Portugal national football team

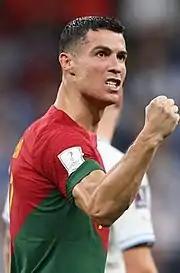
Cristiano Ronaldo is Portugal's most capped player and all-time top scorer.

From 1968–1988 Portugal were represented by the national amateur football team. Football at the Summer Olympics has been an under-23 tournament since 1992.